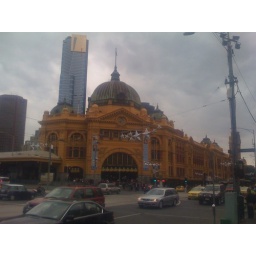
flinders street station with the eureka tower in the background - melbourne